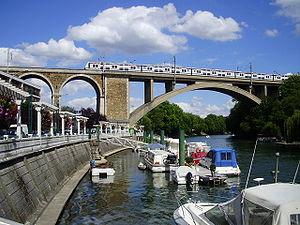
Viaduc ferroviaire de Nogent-sur-Marne, Val-de-Marne, France, vu depuis le quai du port à Nogent-sur-Marne
Le Perreux-sur-Marne est une commune française située dans le département du Val-de-Marne en région Île-de-France. Portant le surnom de « Perle de l’Est parisien », la commune de première couronne parisienne s'étend le long des bords de la Marne. Ses habitants sont appelés les Perreuxiens.
La ligne E du RER d'Île-de-France, officiellement dénommée Eole ou plus souvent RER E, est une ligne du réseau express régional d'Île-de-France qui dessert l'est de l'agglomération parisienne selon un axe est-ouest. Elle relie Haussmann - Saint-Lazare, à l'ouest, au cœur de Paris, à Chelles - Gournay et Tournan, à l'est.